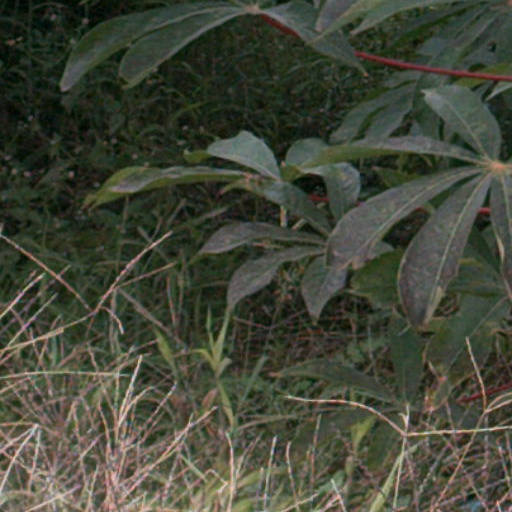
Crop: cassava